Russ Island

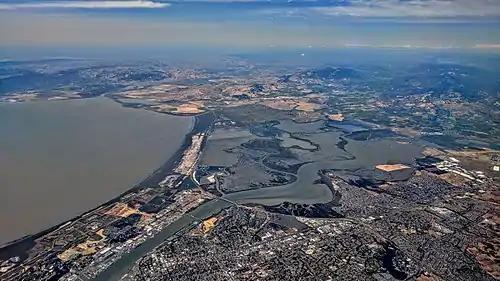
An aerial view, looking toward the west, of the Napa River where it flows into San Pablo Bay through Vallejo. Islands visible include, from bottom of image: Mare, No. 1, Knight, Russ, No. 2, Green, Bull, Edgerly, Coon, Little, and Tubbs.

Russ Island is located in the Napa River, upstream of San Pablo Bay (an embayment of San Francisco Bay). Its north end is in Napa County and its south end is in Solano County. Russ Island is bounded to east by the Napa River, beyond which is the city of American Canyon. To its southeast, on the other side of the Napa River, is Vallejo. To its south is South Slough (beyond which is Knight Island) and to its southwest is China Slough (beyond which is Island No. 2). To its west is Devils Slough, beyond which is Little Island; to its north is Napa Slough, beyond which are Coon Island and Edgerley Island.